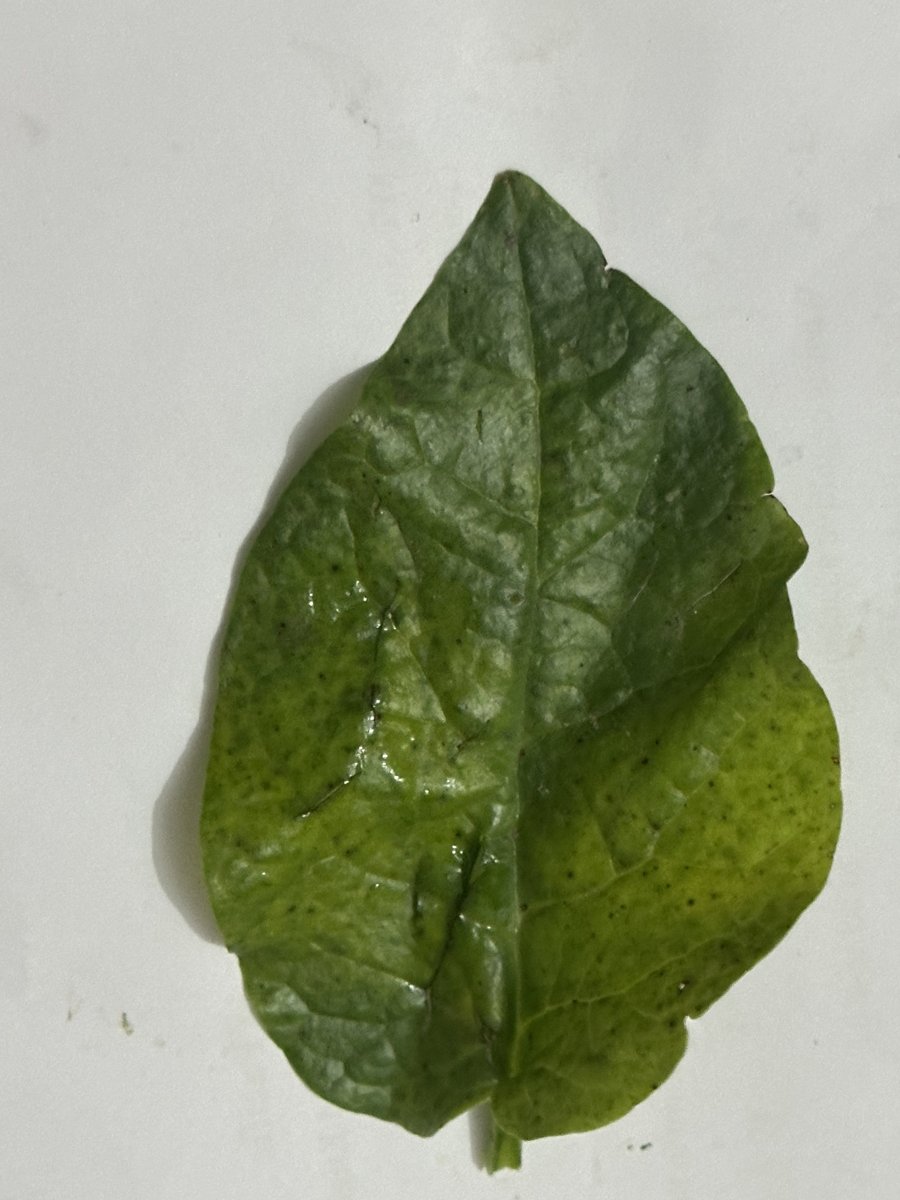
Label: Downy-Mildew